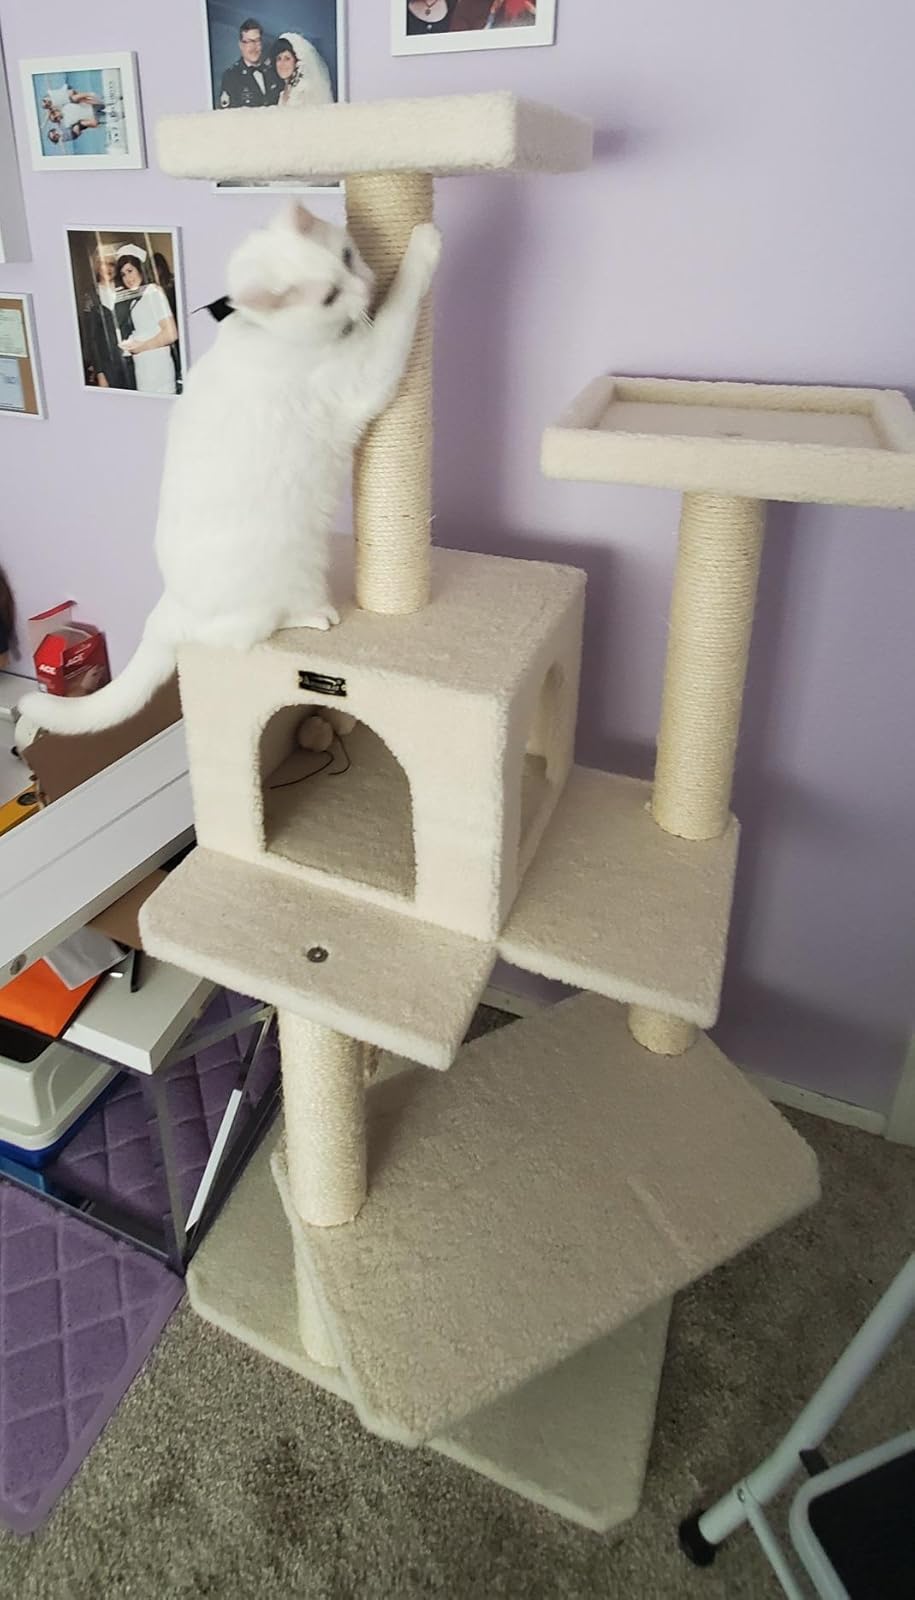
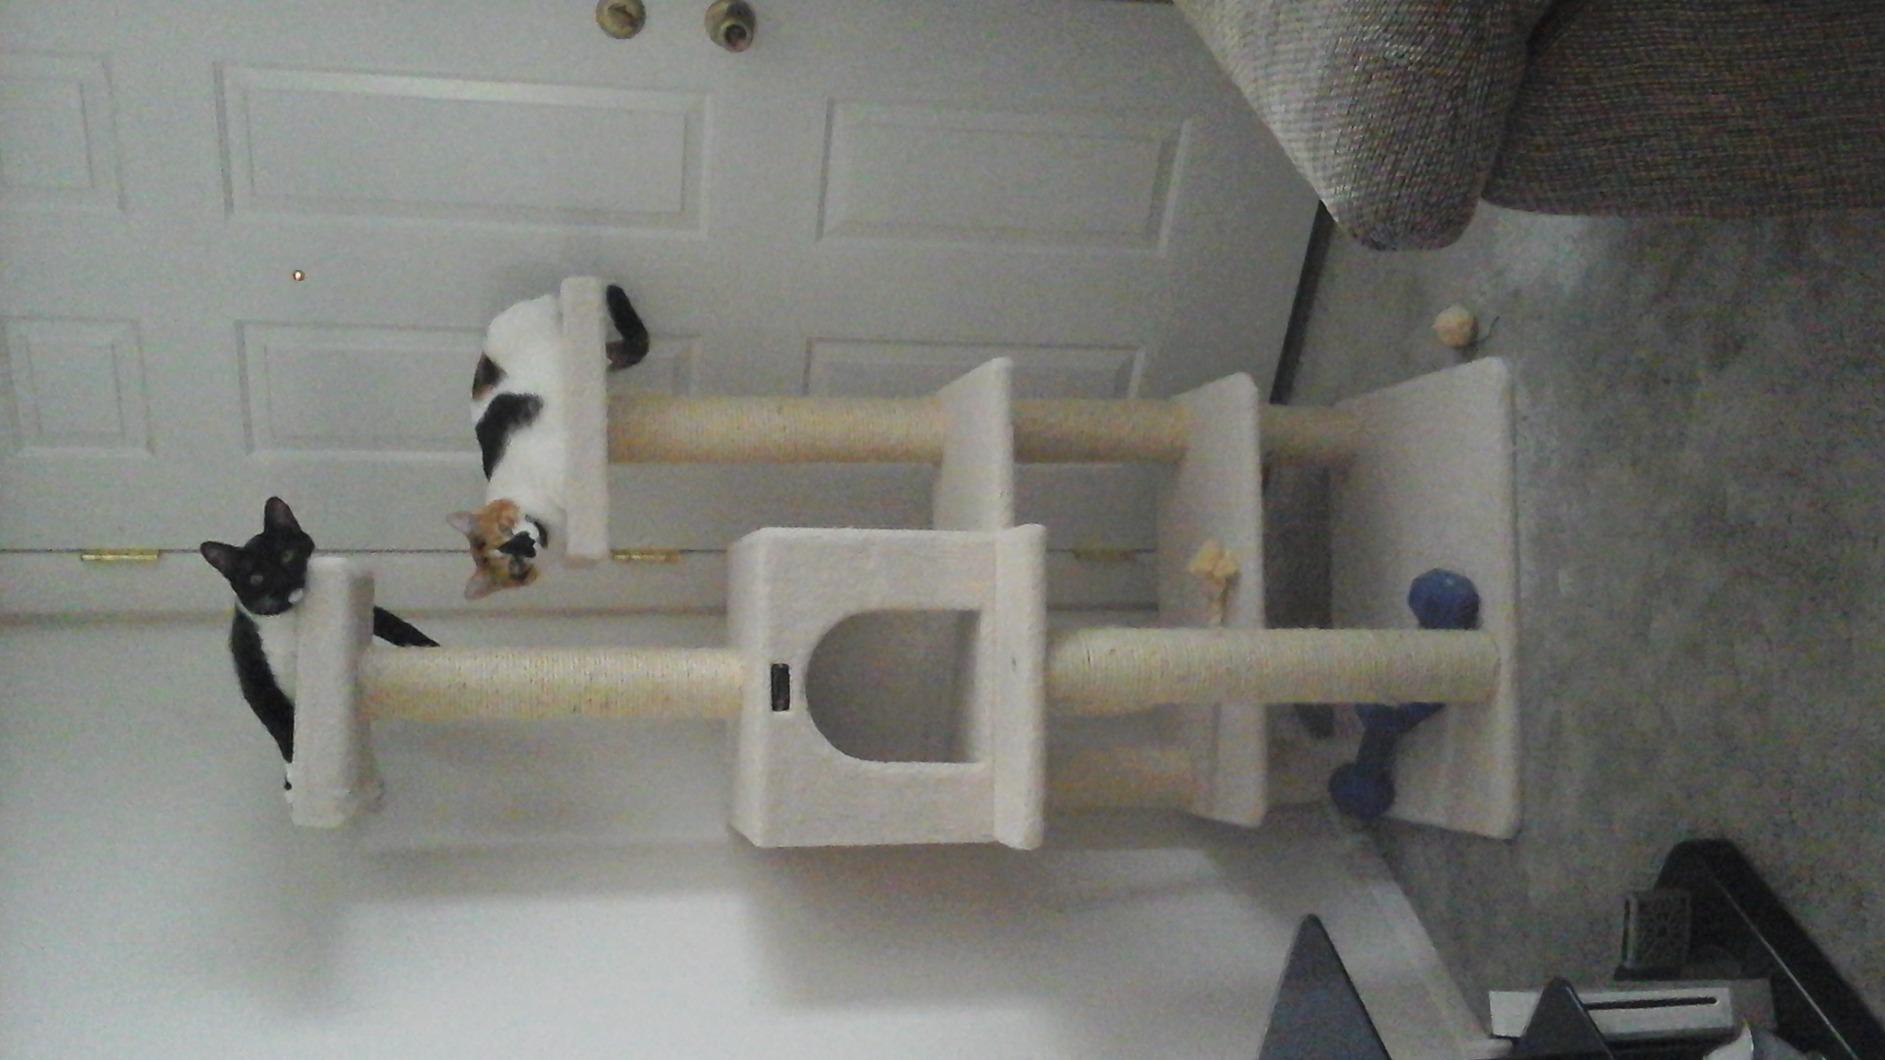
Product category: items_cat tree
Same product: yes